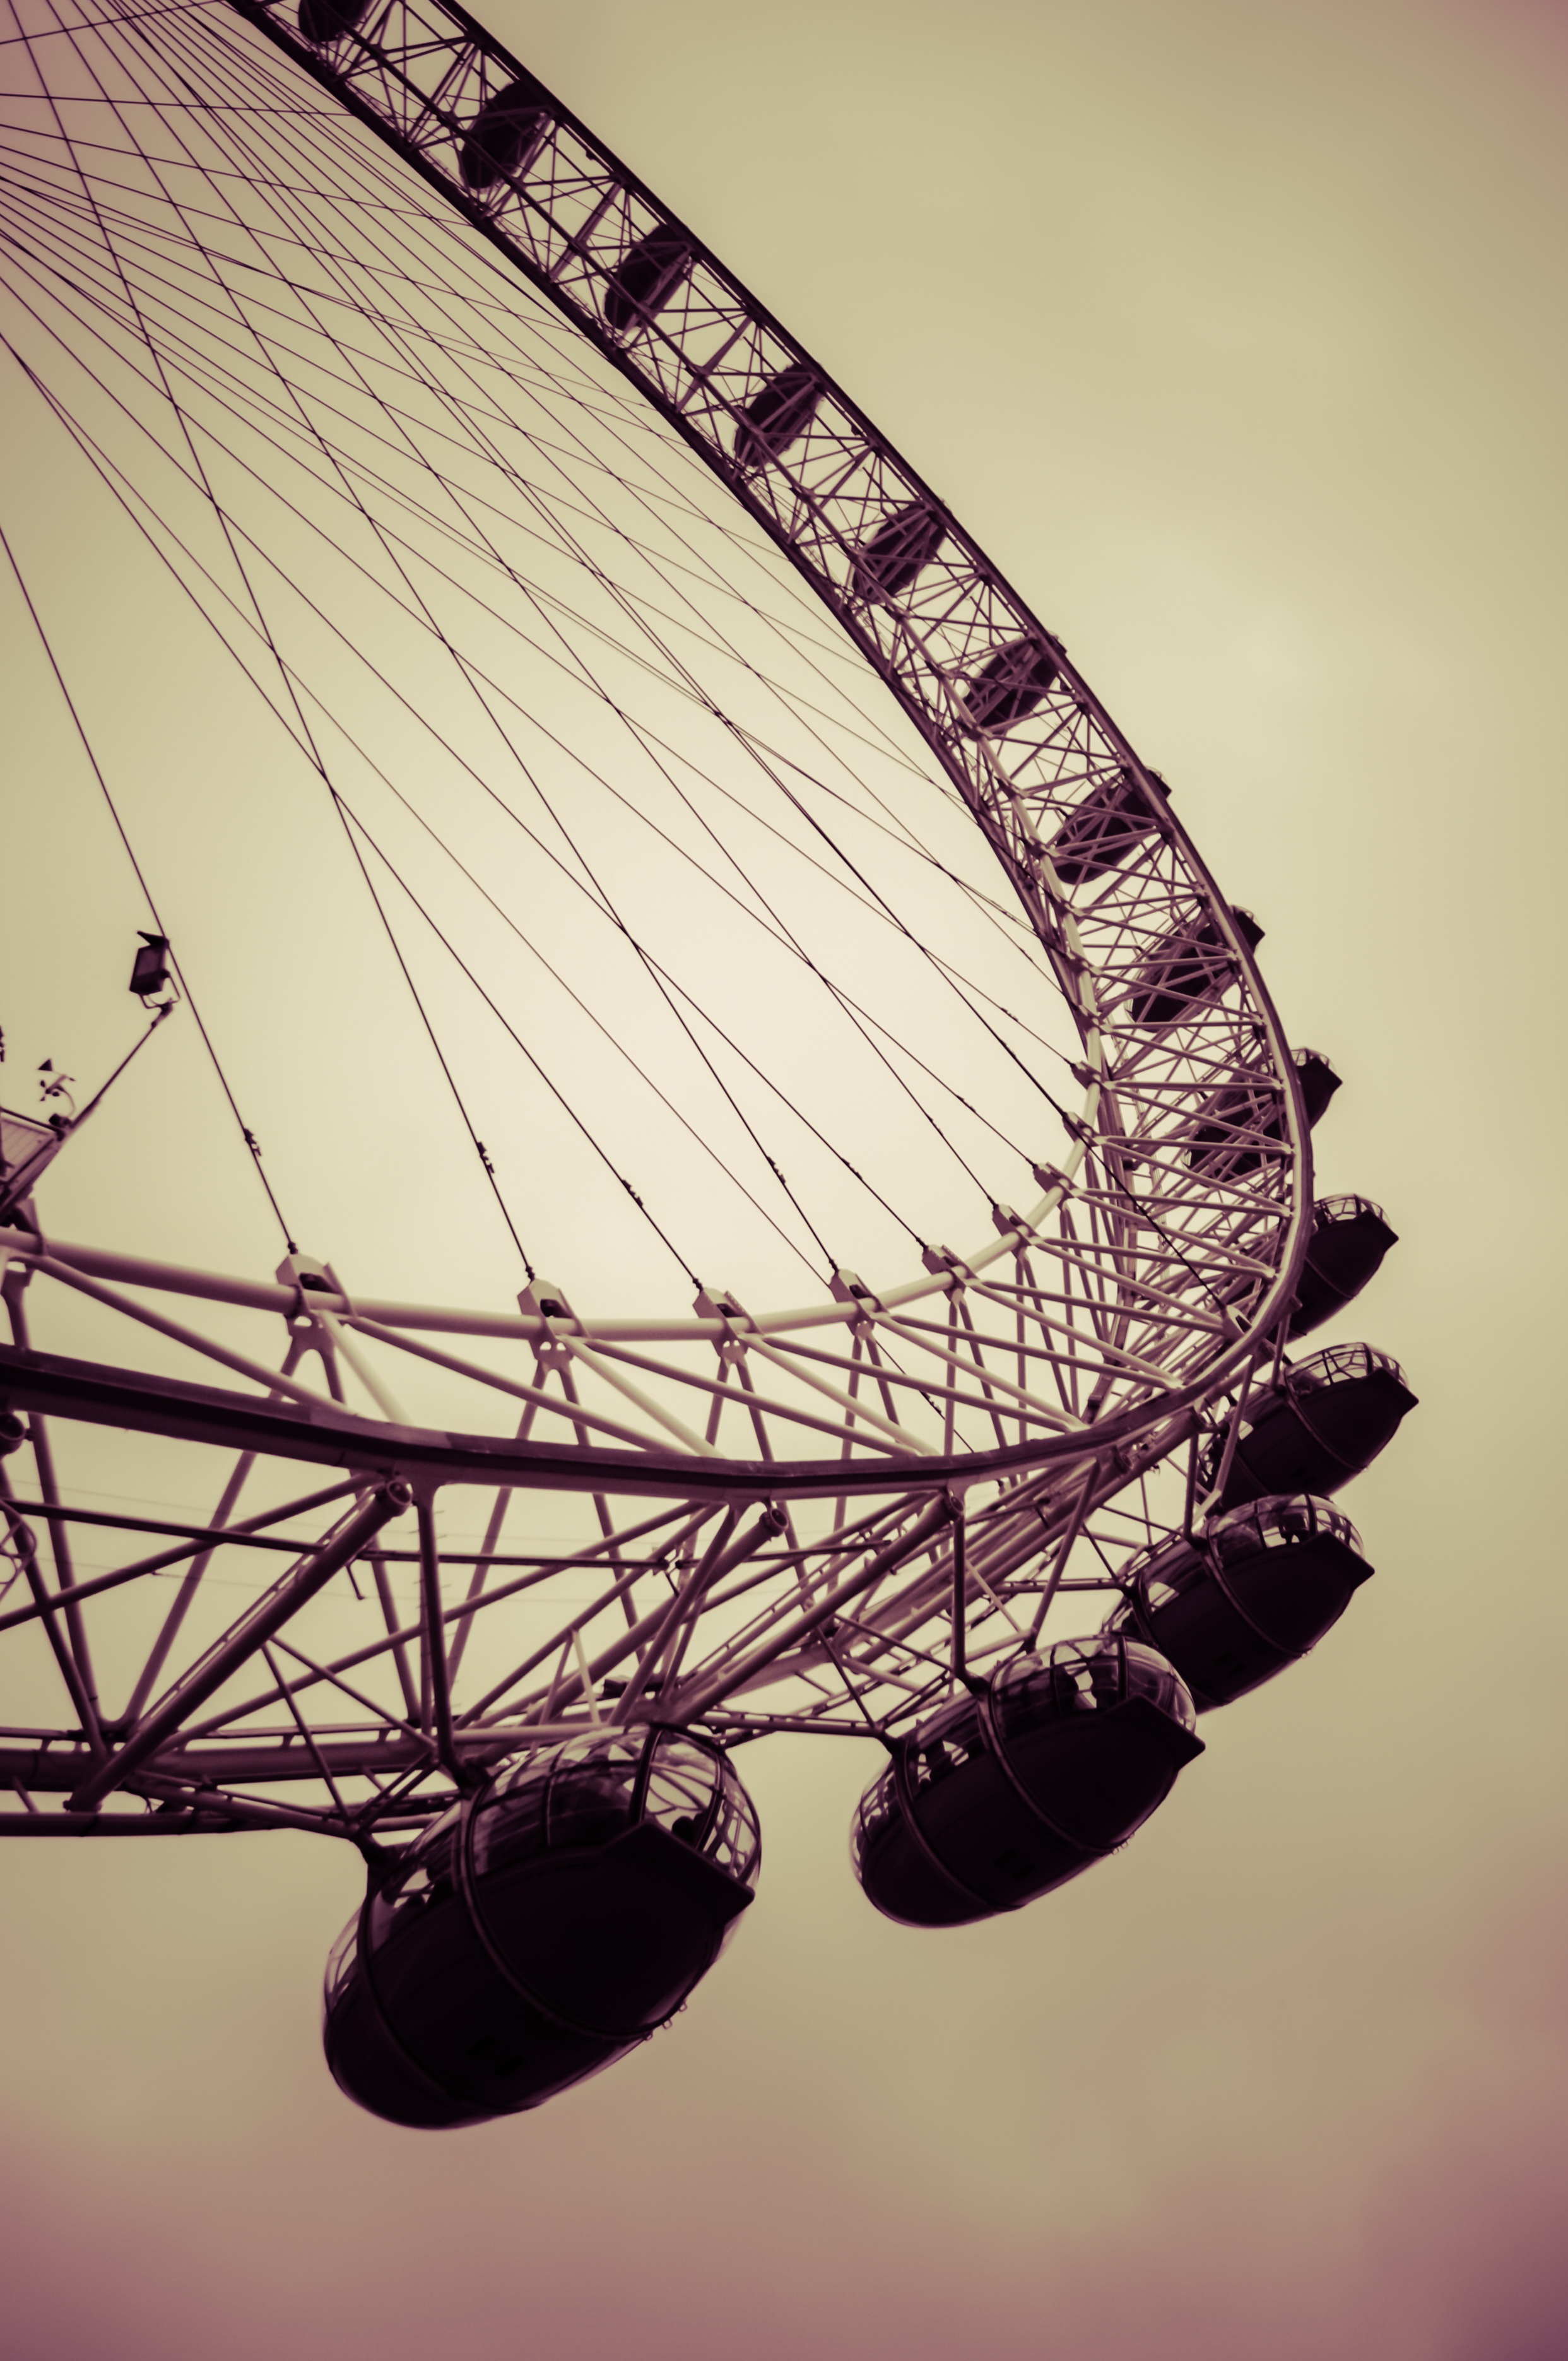
wing, sky, photography, wheel, leaf, city, river, aircraft, line, reflection, vehicle, color, london eye, landmark, attraction, tourism, circle, close up, england, london, eye, symmetry, british, big, famous, westminster, thames, shape, millennium, macro photography, atmosphere of earth